Barrancas, La Guajira

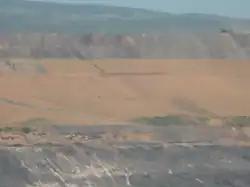
Section of the Cerrejón coal mine open pit near the Serranía del Perijá mountain range.

The municipality of Barrancas is connected through a highway to the department capital, Riohacha and the main commercial town in the department, Maicao. Barrancas also has cultural influence and commercial trade related to agriculture from the city of Valledupar in the Department of Cesar. Barrancas commercializes in small scale agricultural products such as coffee, plantain, cotton, maize and yuca, but the main economic activity in the municipality is the exploitation of coal at Cerrejón coal mine. The Cerrejón coal mine is one of the largest open pit coal mines in the world.